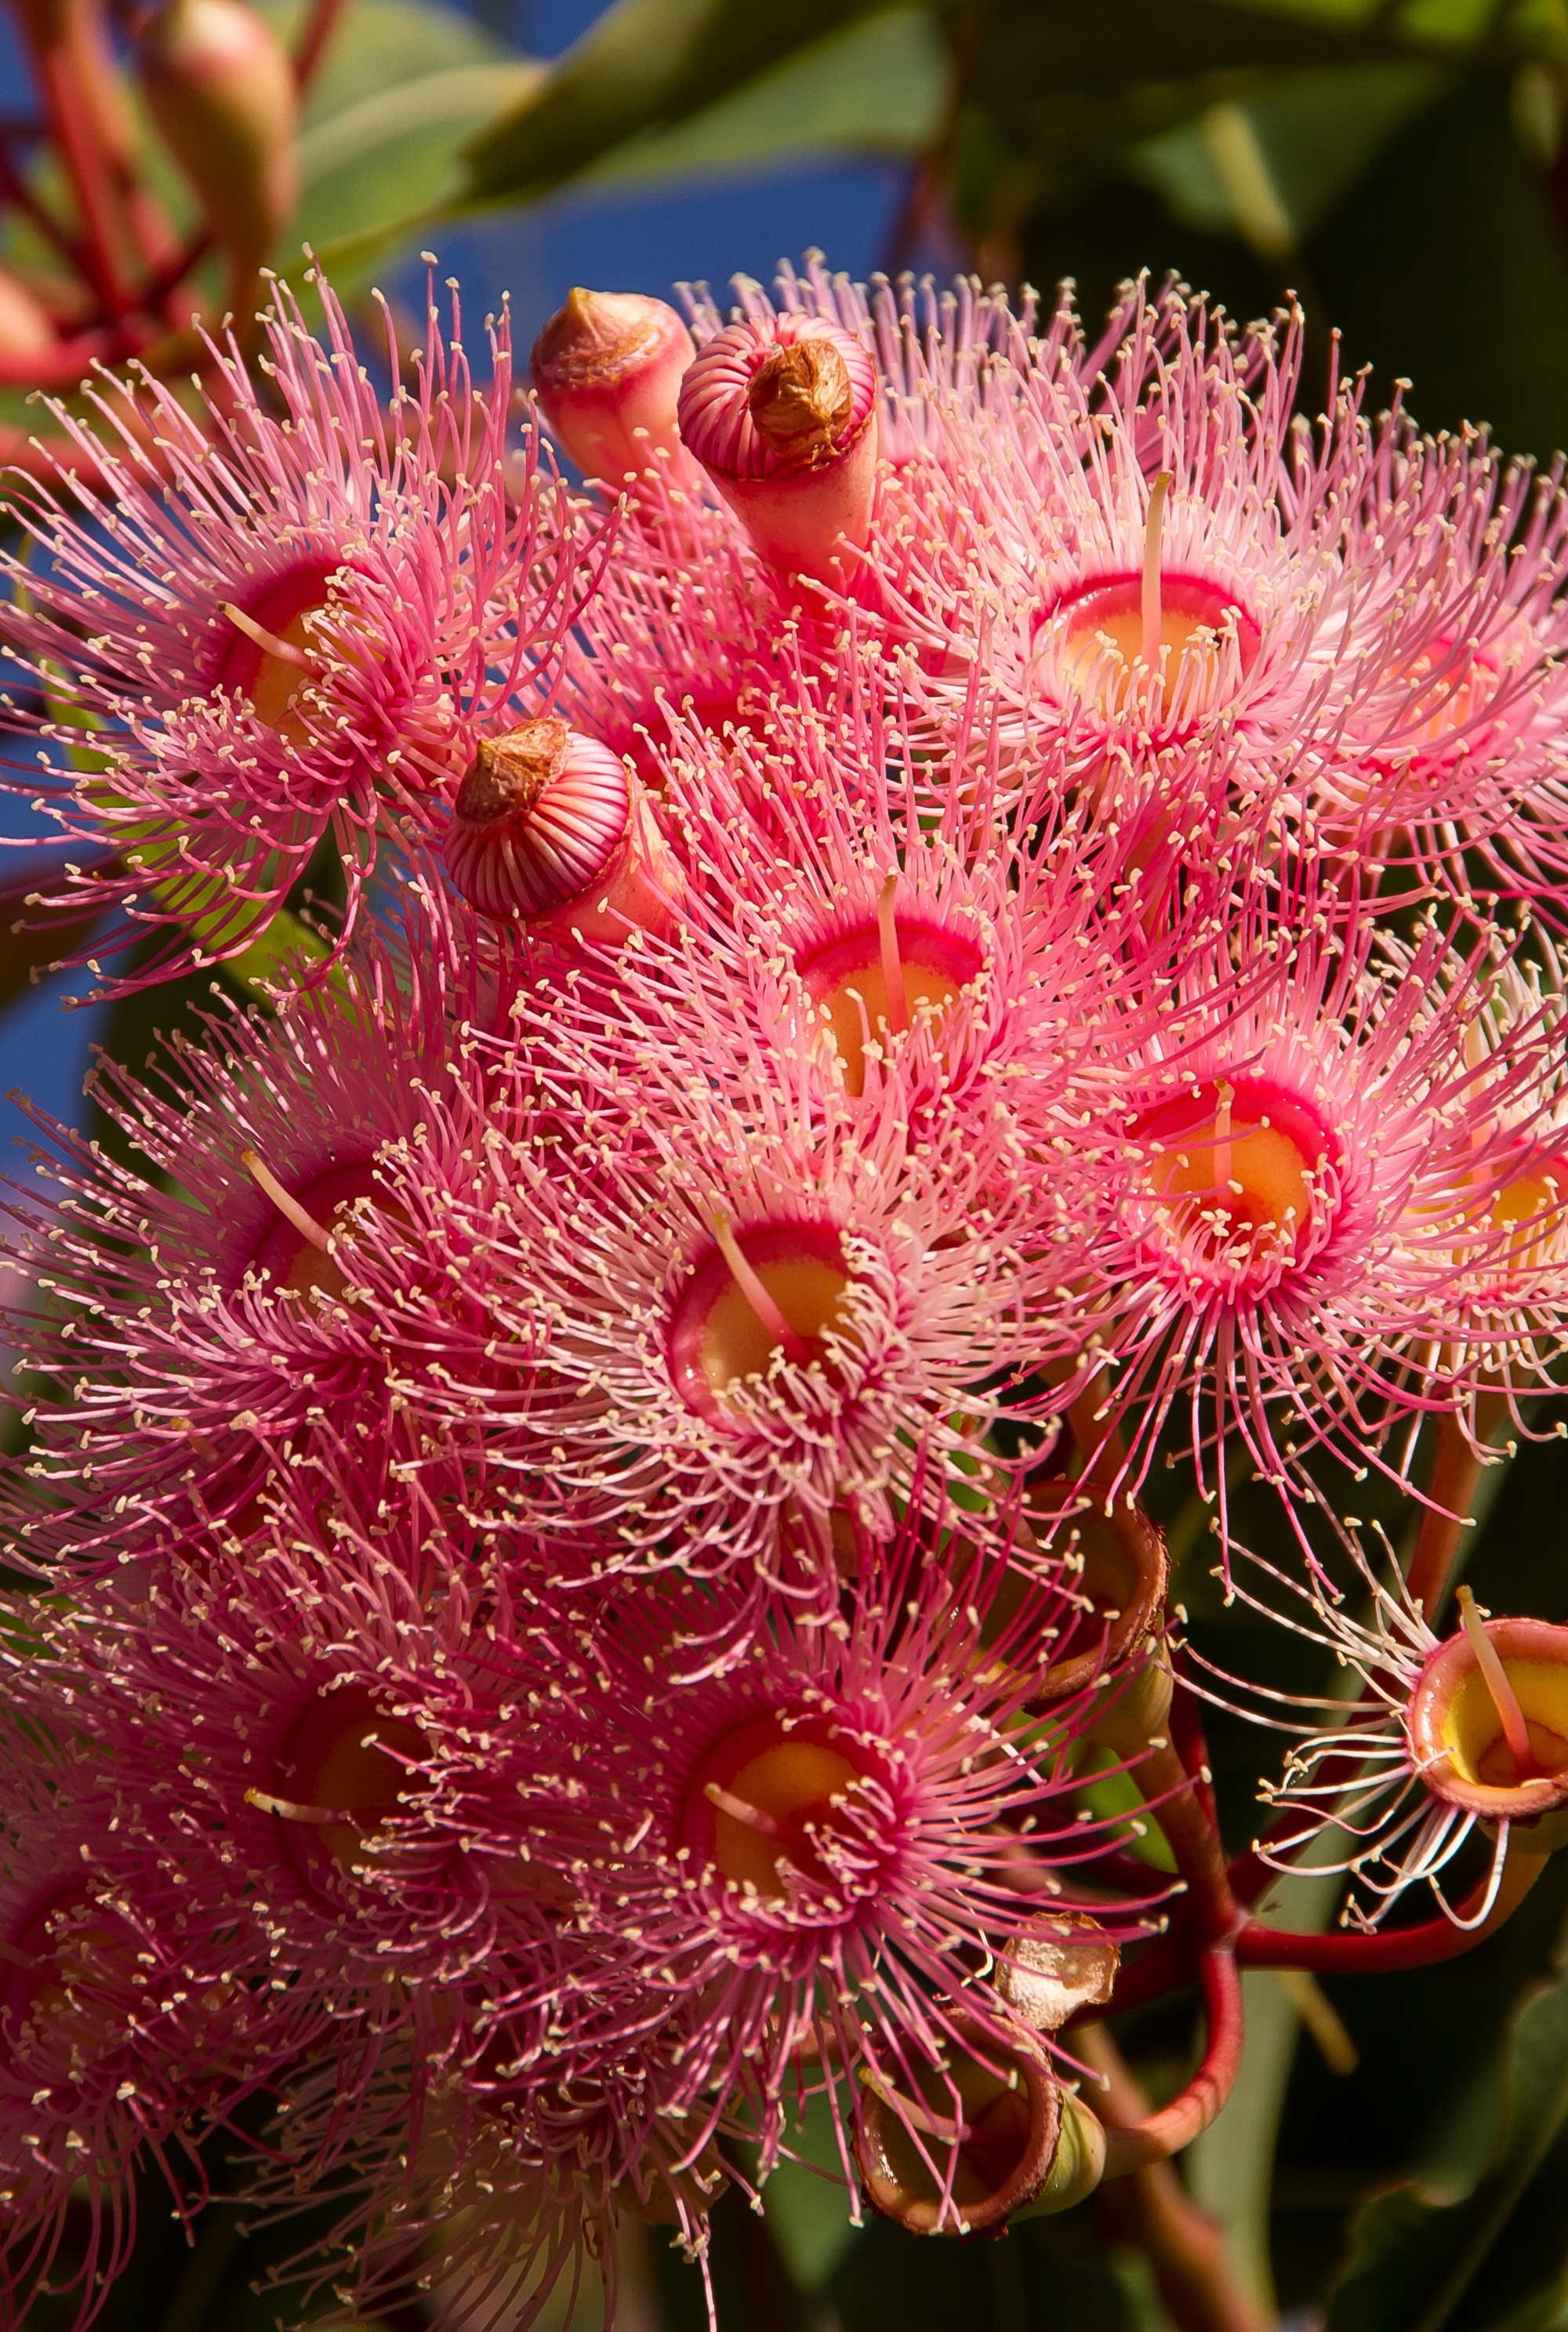
tree, blossom, plant, fruit, flower, petal, food, produce, evergreen, botany, pink, flora, flowers, australian, shrub, buds, macro photography, rambutan, flowering plant, gum tree, land plant, thorns spines and prickles, eucalyptus flowers